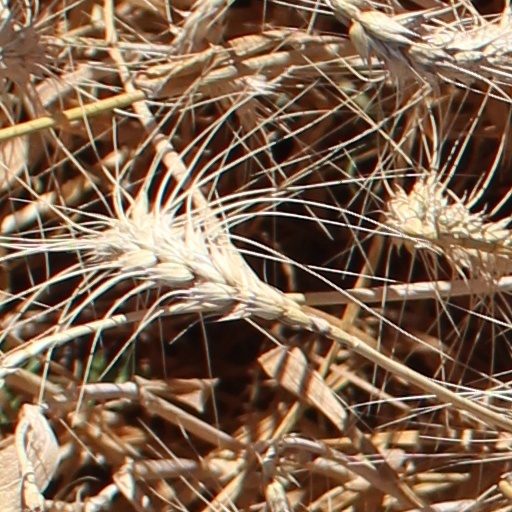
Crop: wheat